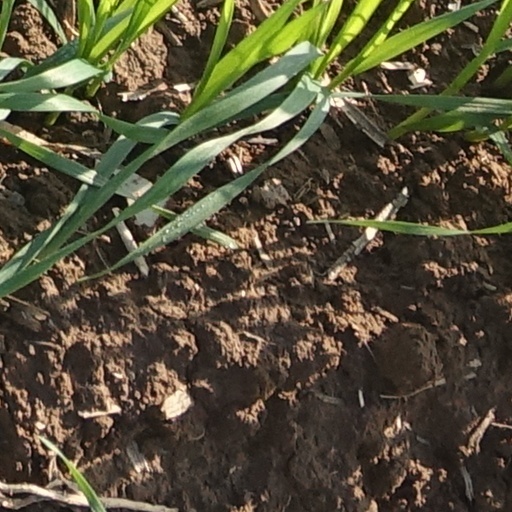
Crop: wheat